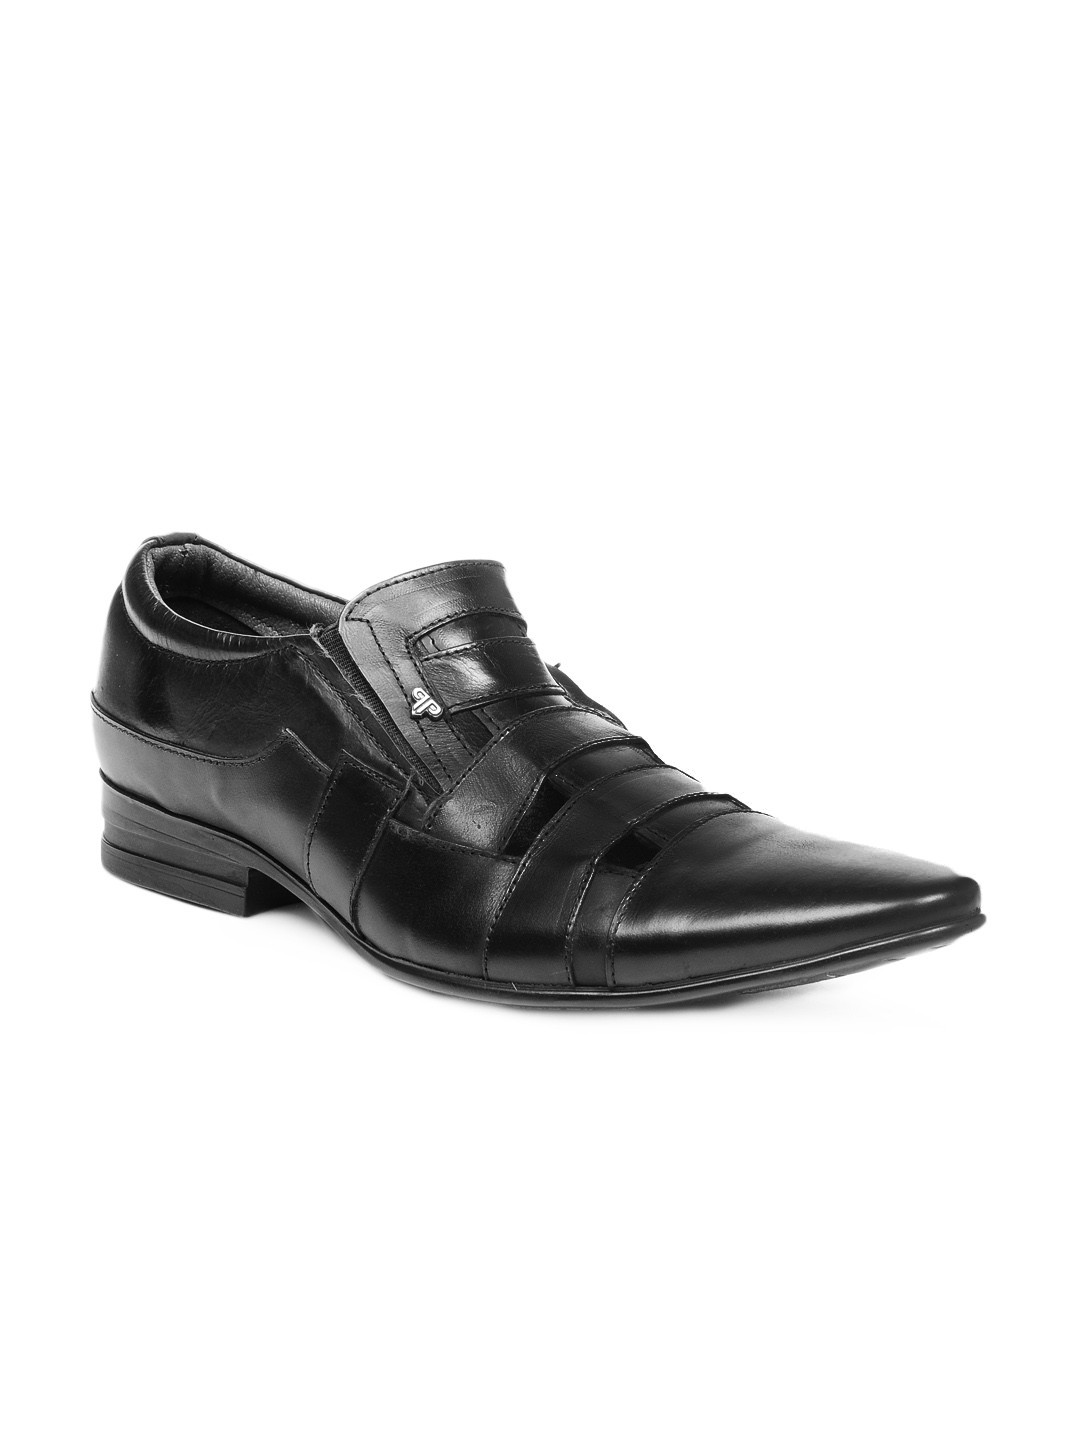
Provogue Men Black Casual Shoes
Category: Footwear / Shoes / Casual Shoes
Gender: Men
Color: Black
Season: Fall 2012
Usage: Casual